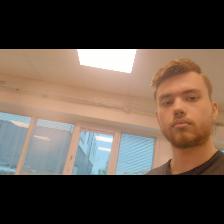
Label: Human